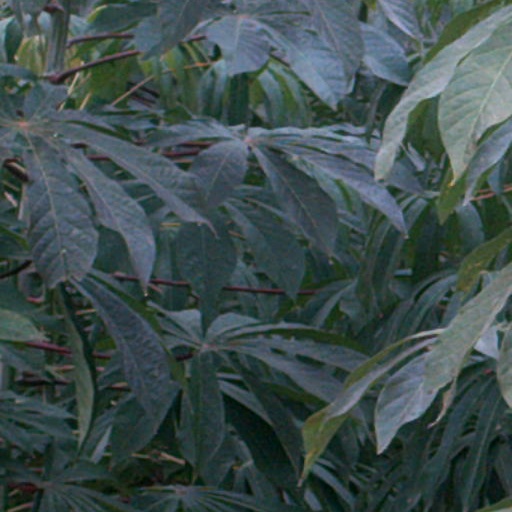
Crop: cassava